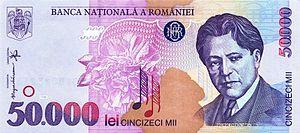
Georges Enesco, né le 19 août 1881 à Liveni et mort le 4 mai 1955 à Paris, est un compositeur roumain. Il fut également violoniste virtuose, chef d'orchestre, pianiste et pédagogue.